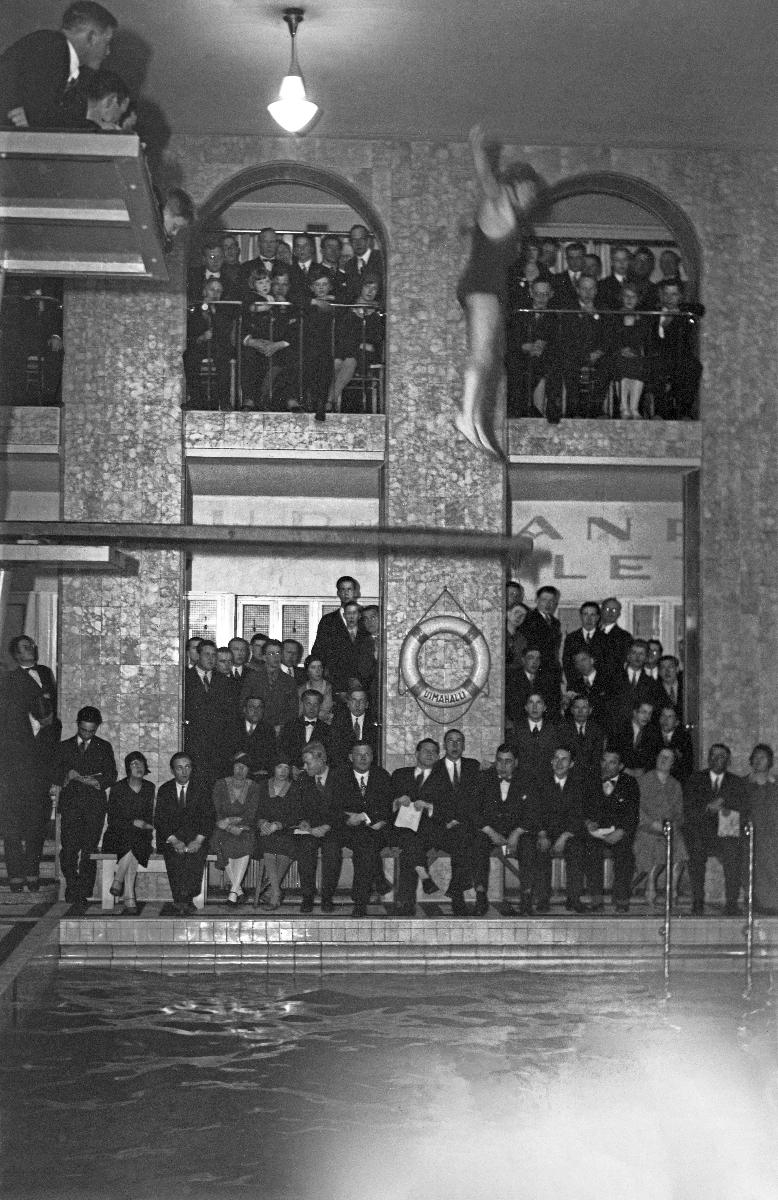
Uimahyppykilpailut Yrjönkadun uimahallissa; Simhoppstävlingar i Georgsgatans simhall; Swim jump competition at Yrjönkatu swimming hall
sisällön kuvaus: Uimahyppykilpailut Yrjönkadun uimahallissa Helsingissä 4.4.1930. content description: Swim jump competition at Yrjönkatu swimming hall in Helsinki 4.4.1930. innehållsbeskrivning: Simhoppstävlingar i Georgsgatans simhall i Helsingfors 1930.
Kuvaaja: Sundström, Hugo, kuvaaja
Vuosi: 1930
Paikka: Suomi, Uusimaa, Helsinki
Aiheet: uimahypyt; uimahallit; kilpailut; HBL; diving (jumping); indoor swimming pools (sports halls); competitions; sports; swimming; swim jumping; swimming halls; swim contests; simhopp; simhallar; tävlingar; sport; idrott; simning; simtävlingar; simhoppare